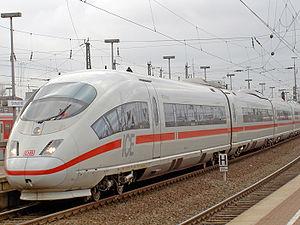
Un train de voyageurs est un train destiné à transporter des personnes. Il est ainsi opposé à un train de fret, destiné à transporter des marchandises.
L'Intercity-Express est l'offre « premium » de la Deutsche Bahn, la compagnie de chemin de fer allemande, et désigne à la fois le train en tant que matériel et la ligne commerciale sur laquelle le train circule.